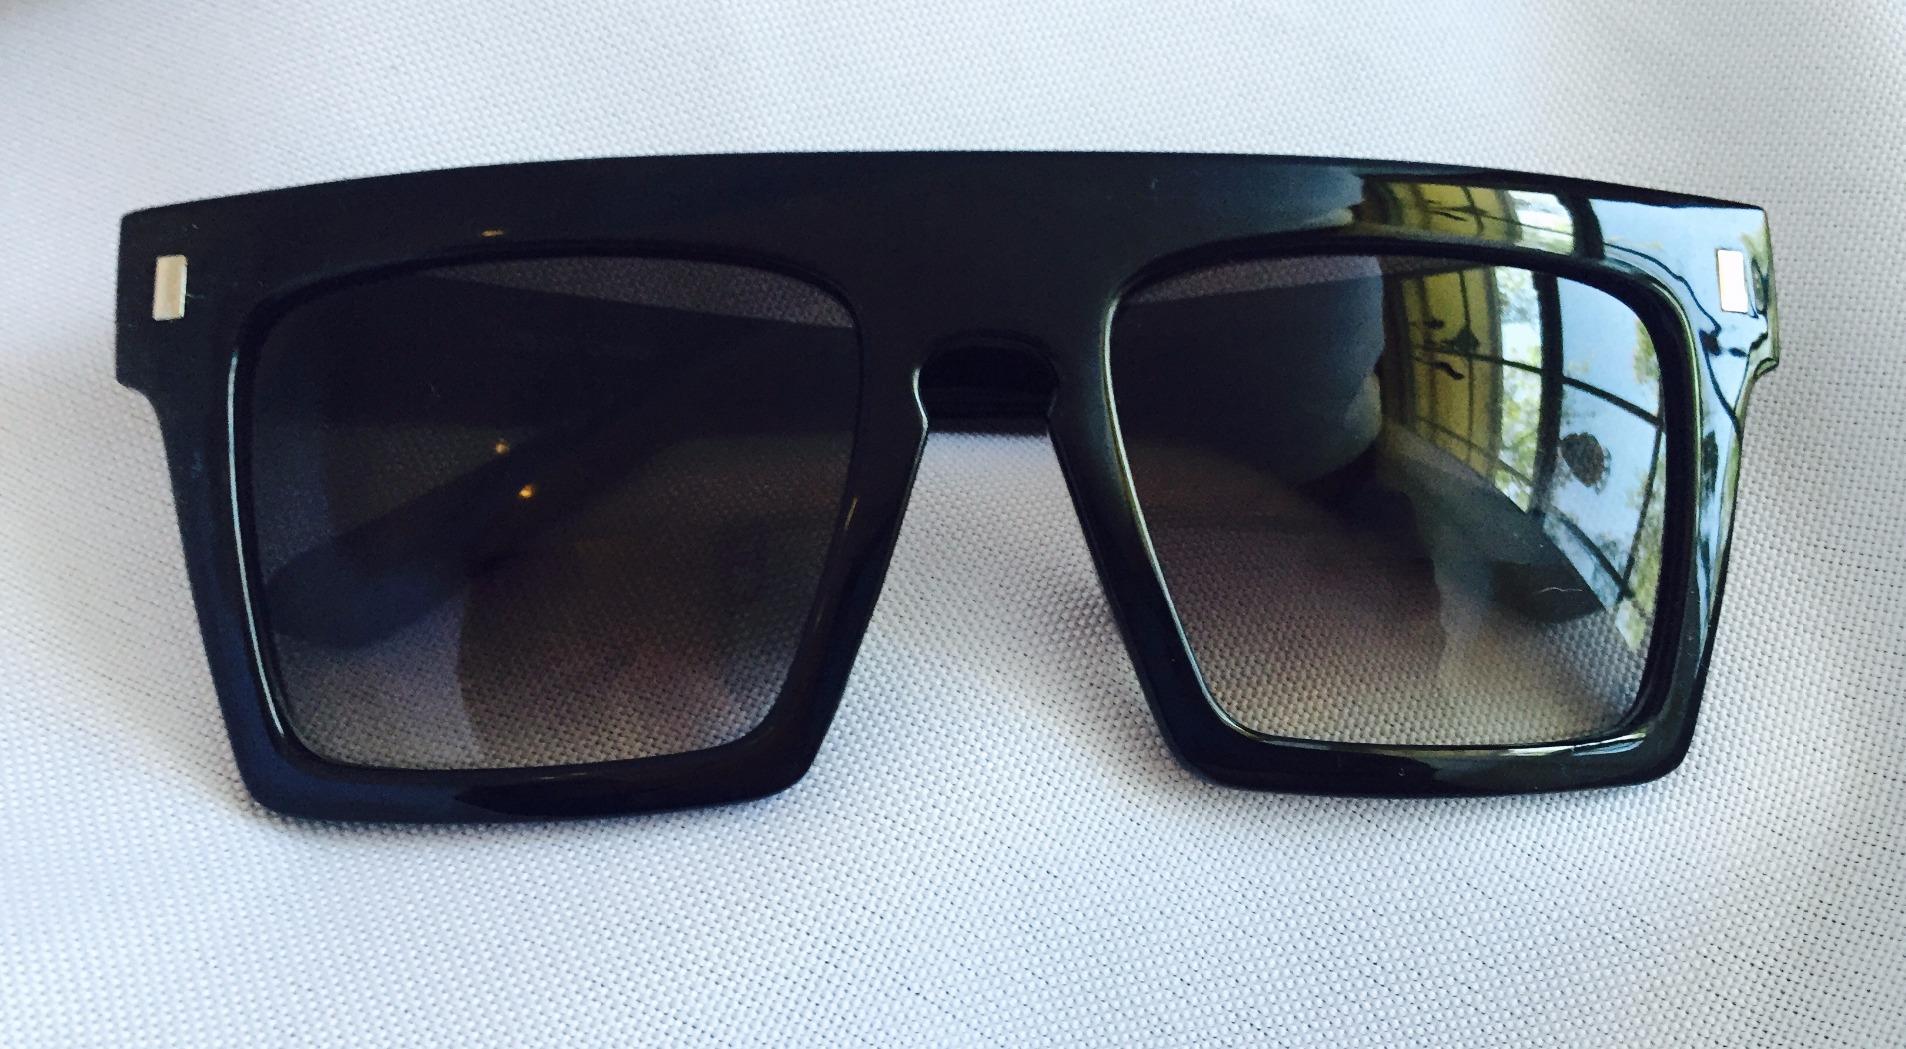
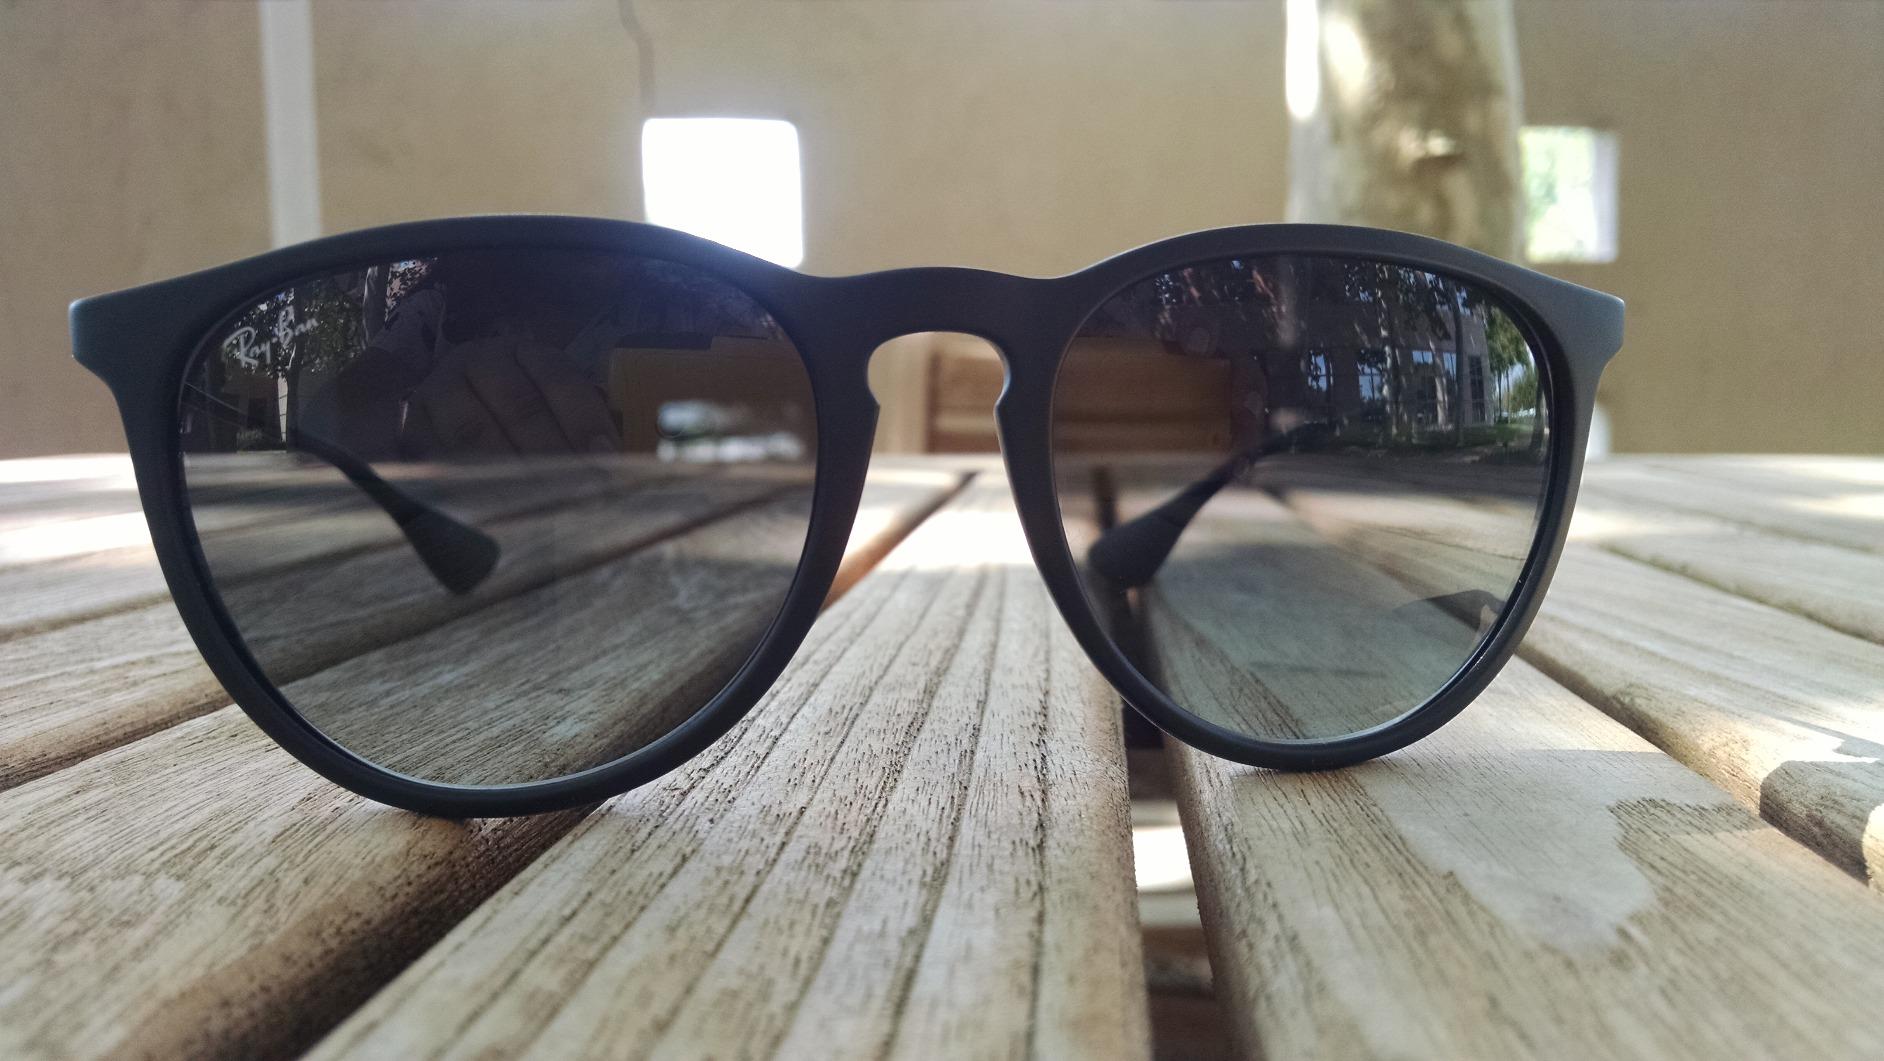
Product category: accessories_sunglasses
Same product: no